Southern Ocean

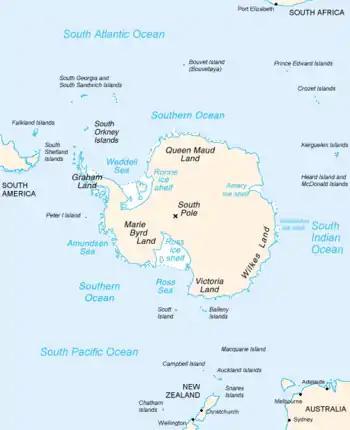
Continents and islands of the Southern Ocean

The IHO readdressed the question of the Southern Ocean in a survey in 2000. Of its 68 member nations, 28 responded, and all responding members except Argentina agreed to redefine the ocean, reflecting the importance placed by oceanographers on ocean currents. The proposal for the name "Southern Ocean" won 18 votes, beating the alternative "Antarctic Ocean". Half of the votes supported a definition of the ocean's northern limit at the 60th parallel south—with no land interruptions at this latitude—with the other 14 votes cast for other definitions, mostly the 50th parallel south, but a few for as far north as the 35th parallel south. Notably, the Southern Ocean Observing System collates data from latitudes higher than 40 degrees south.